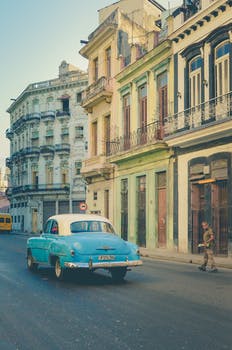
Label: No Watermark